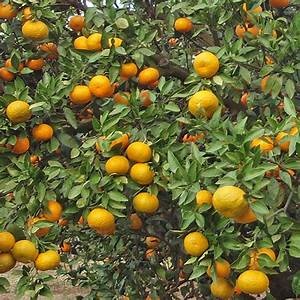
Label: mandarine